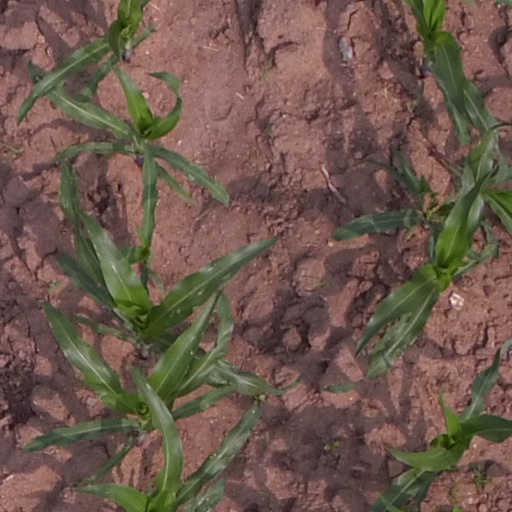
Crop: maize; corn